Cars 3

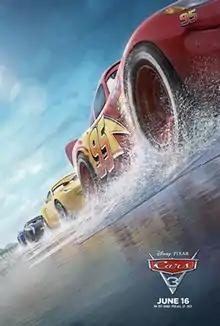
Theatrical release poster

Cars 3 is a 2017 American animated sports comedy-adventure film produced by Pixar Animation Studios for Walt Disney Pictures. It is a sequel to "Cars 2" (2011) and the third film in the "Cars" franchise. It was directed by Brian Fee and produced by Kevin Reher, from a screenplay written by Kiel Murray, Bob Peterson, and Mike Rich, and a story developed by Fee, Ben Queen, and the writing team of Eyal Podell and Jonathan E. Stewart. The returning voices of Owen Wilson, Larry the Cable Guy, Bonnie Hunt, Tony Shalhoub, Guido Quaroni, Cheech Marin, Jenifer Lewis, Paul Dooley, Lloyd Sherr, Michael Wallis, Katherine Helmond and John Ratzenberger are joined by Cristela Alonzo, Chris Cooper, Armie Hammer, Nathan Fillion, Kerry Washington, and Lea DeLaria, in addition to a dozen NASCAR personalities. In the film, Lightning McQueen (Wilson), now a veteran race car, must prove that he is still competitive against a new generation of technologically advanced racers, with the help of young technician Cruz Ramirez (Alonzo), to prevent a forced retirement from the Piston Cup.